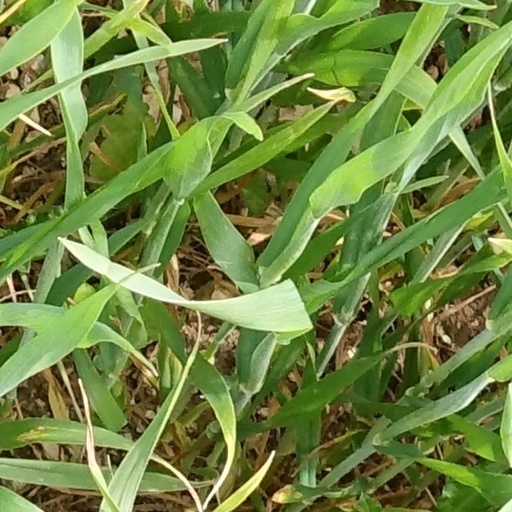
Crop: wheat